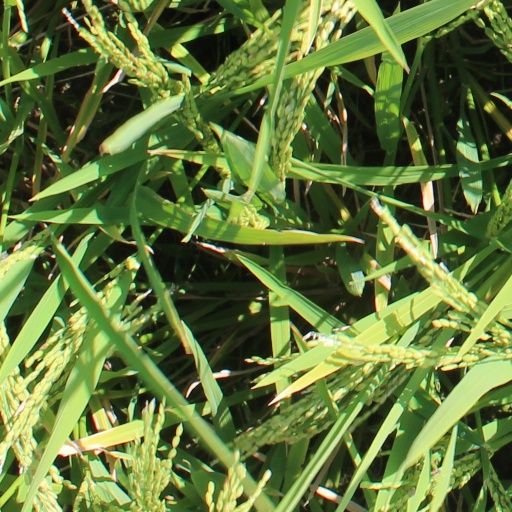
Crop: rice